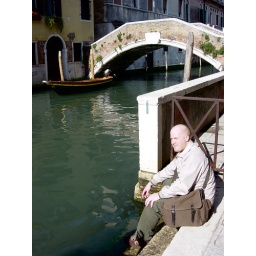
Our accidental visit to Venizia (they moved our car to another train in the middle of the night as we slept).